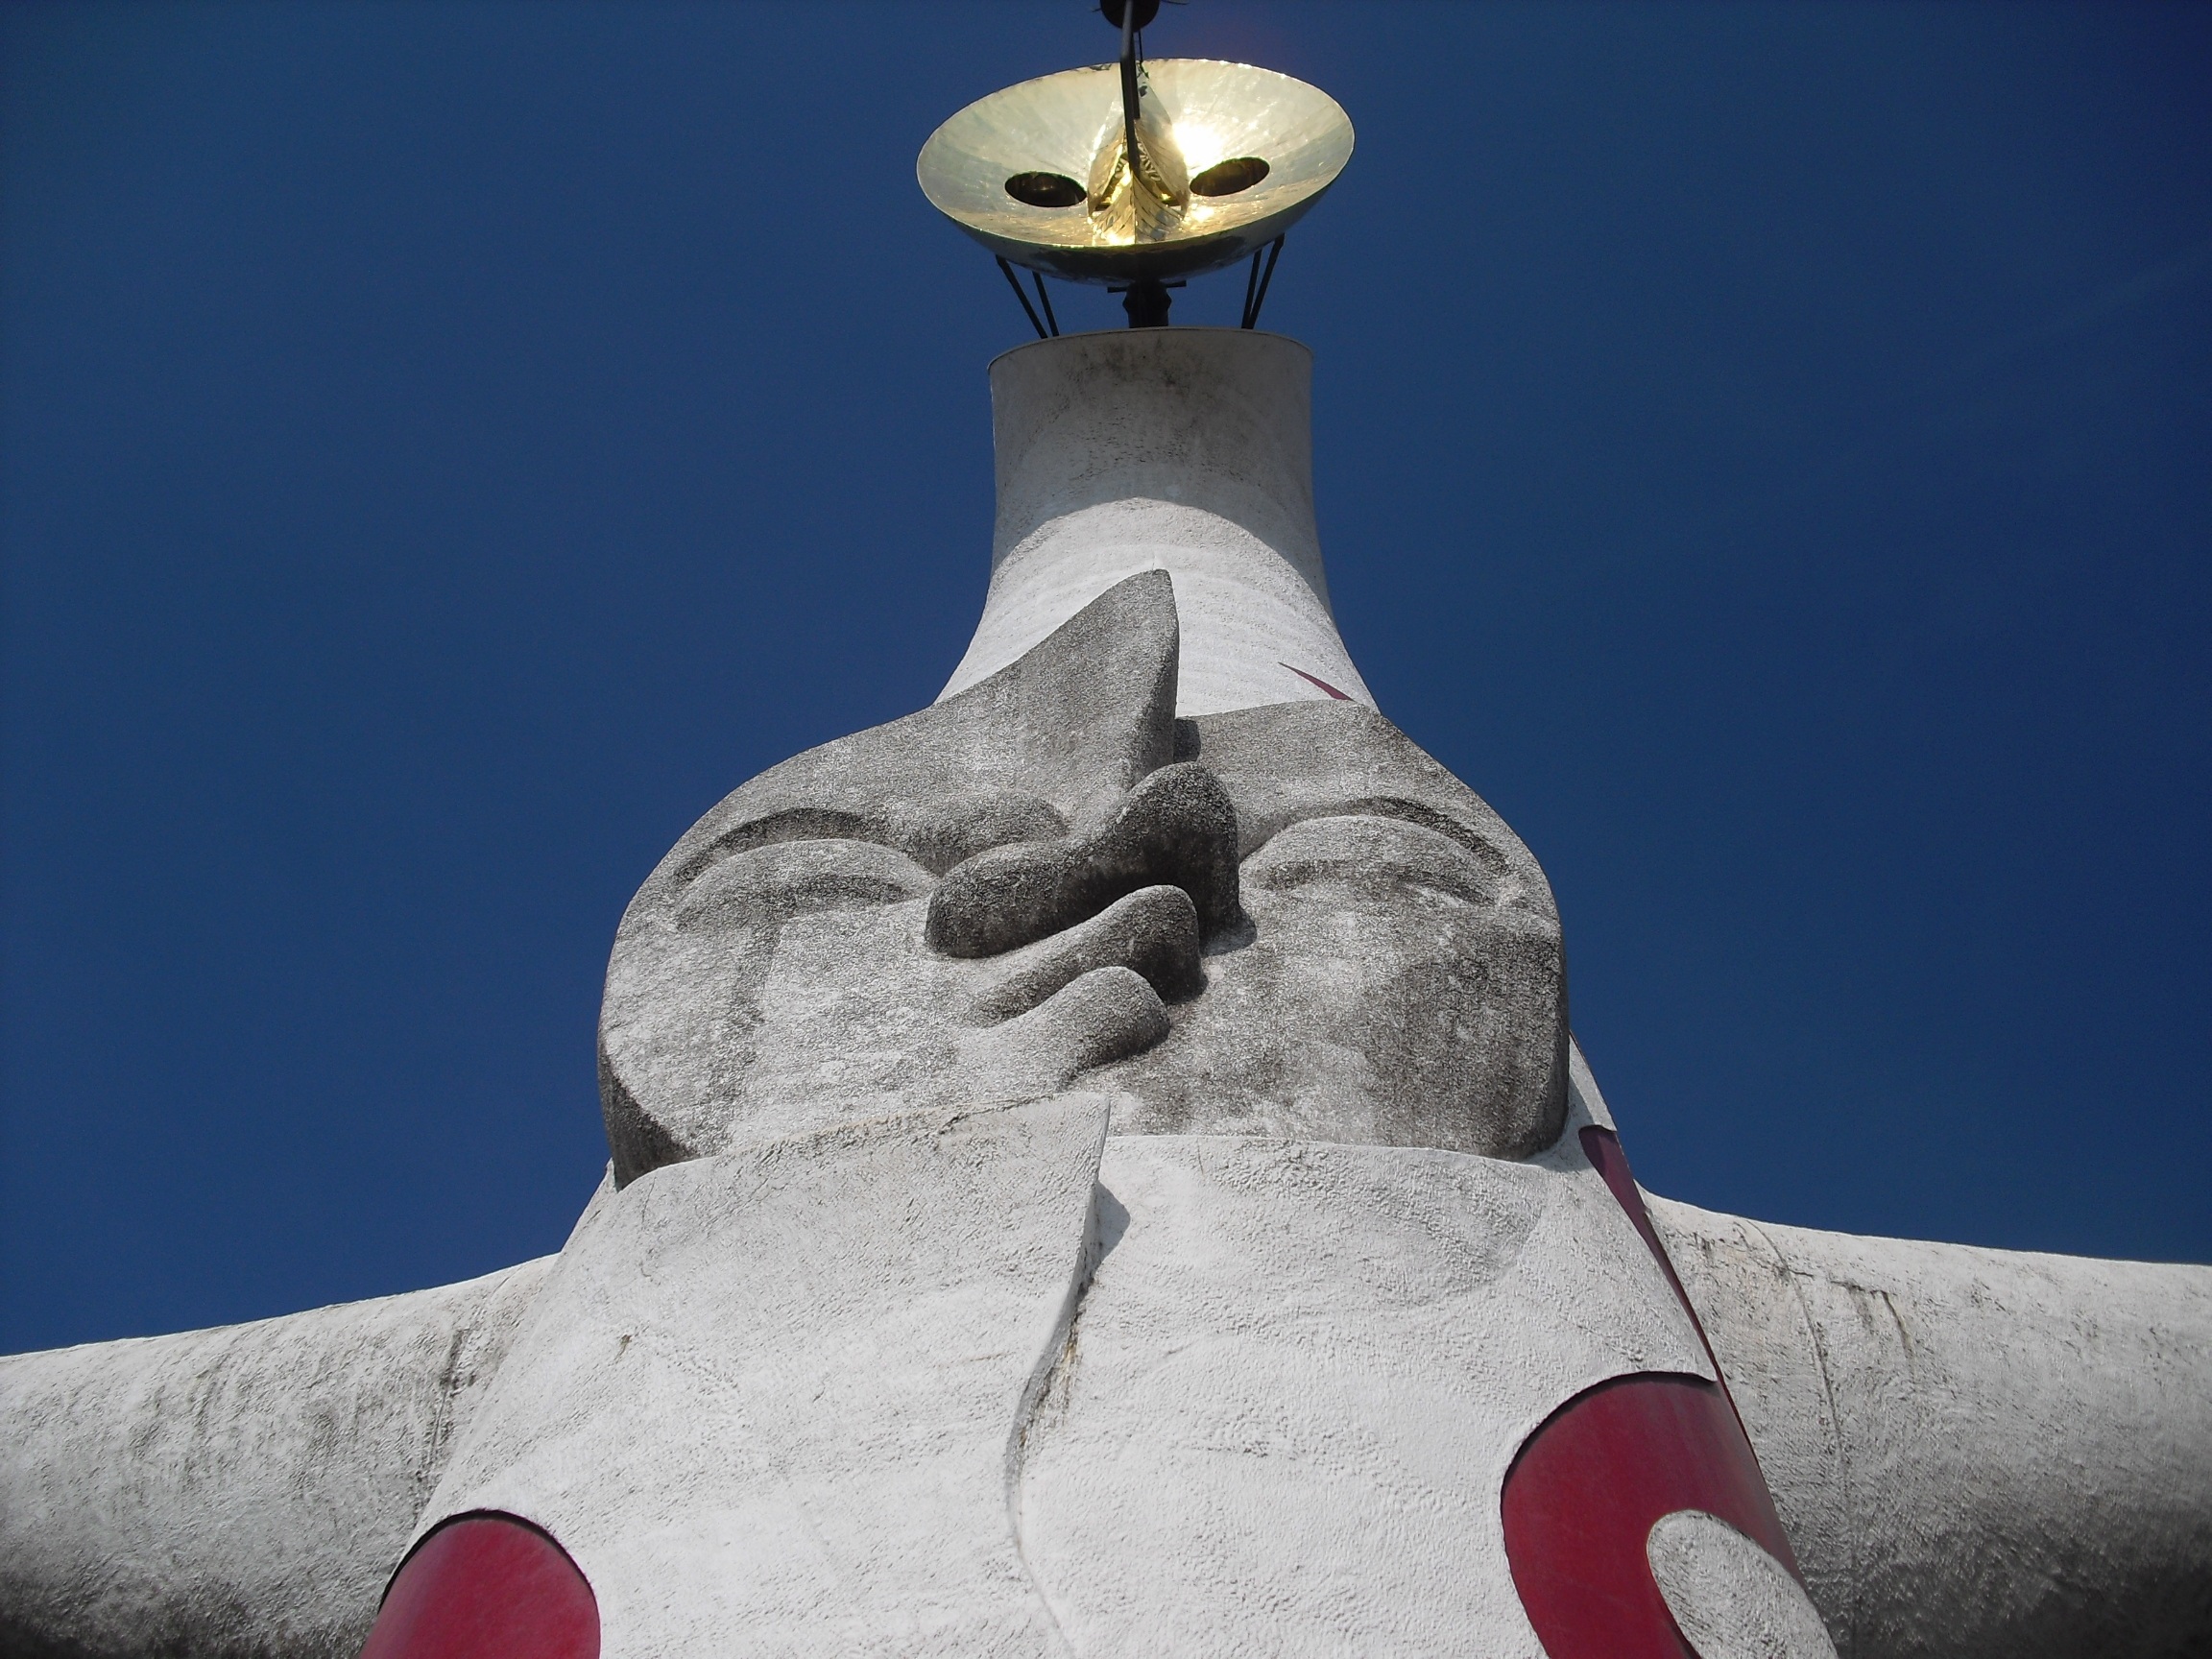
snow, white, monument, statue, red, tower, blue, sculpture, art, temple, tower of the sun, world exposition, taro okamoto